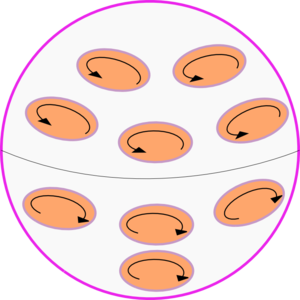
En astrophysique, la théorie de l'effet dynamo traite des cas dans lesquels un objet conducteur, un corps céleste ou une planète, engendre un champ magnétique lorsqu'il est parcouru par un courant électrique. La théorie physique sous-jacente est analogue à celle qui décrit l'effet dynamo en électrotechnique.